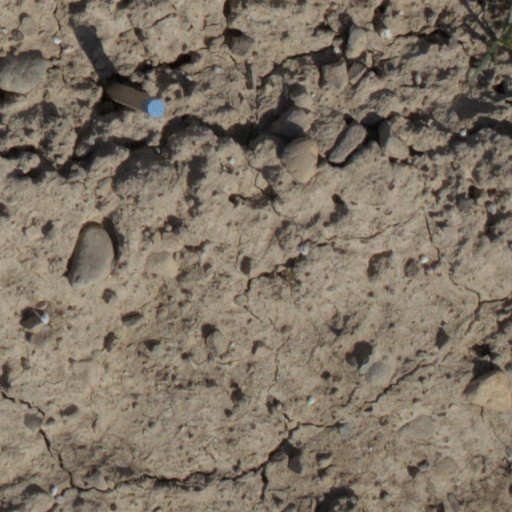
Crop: wheat